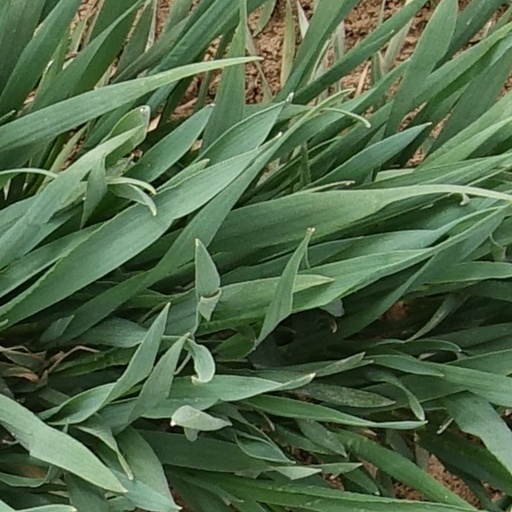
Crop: wheat